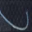
Label: worm